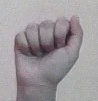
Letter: saad